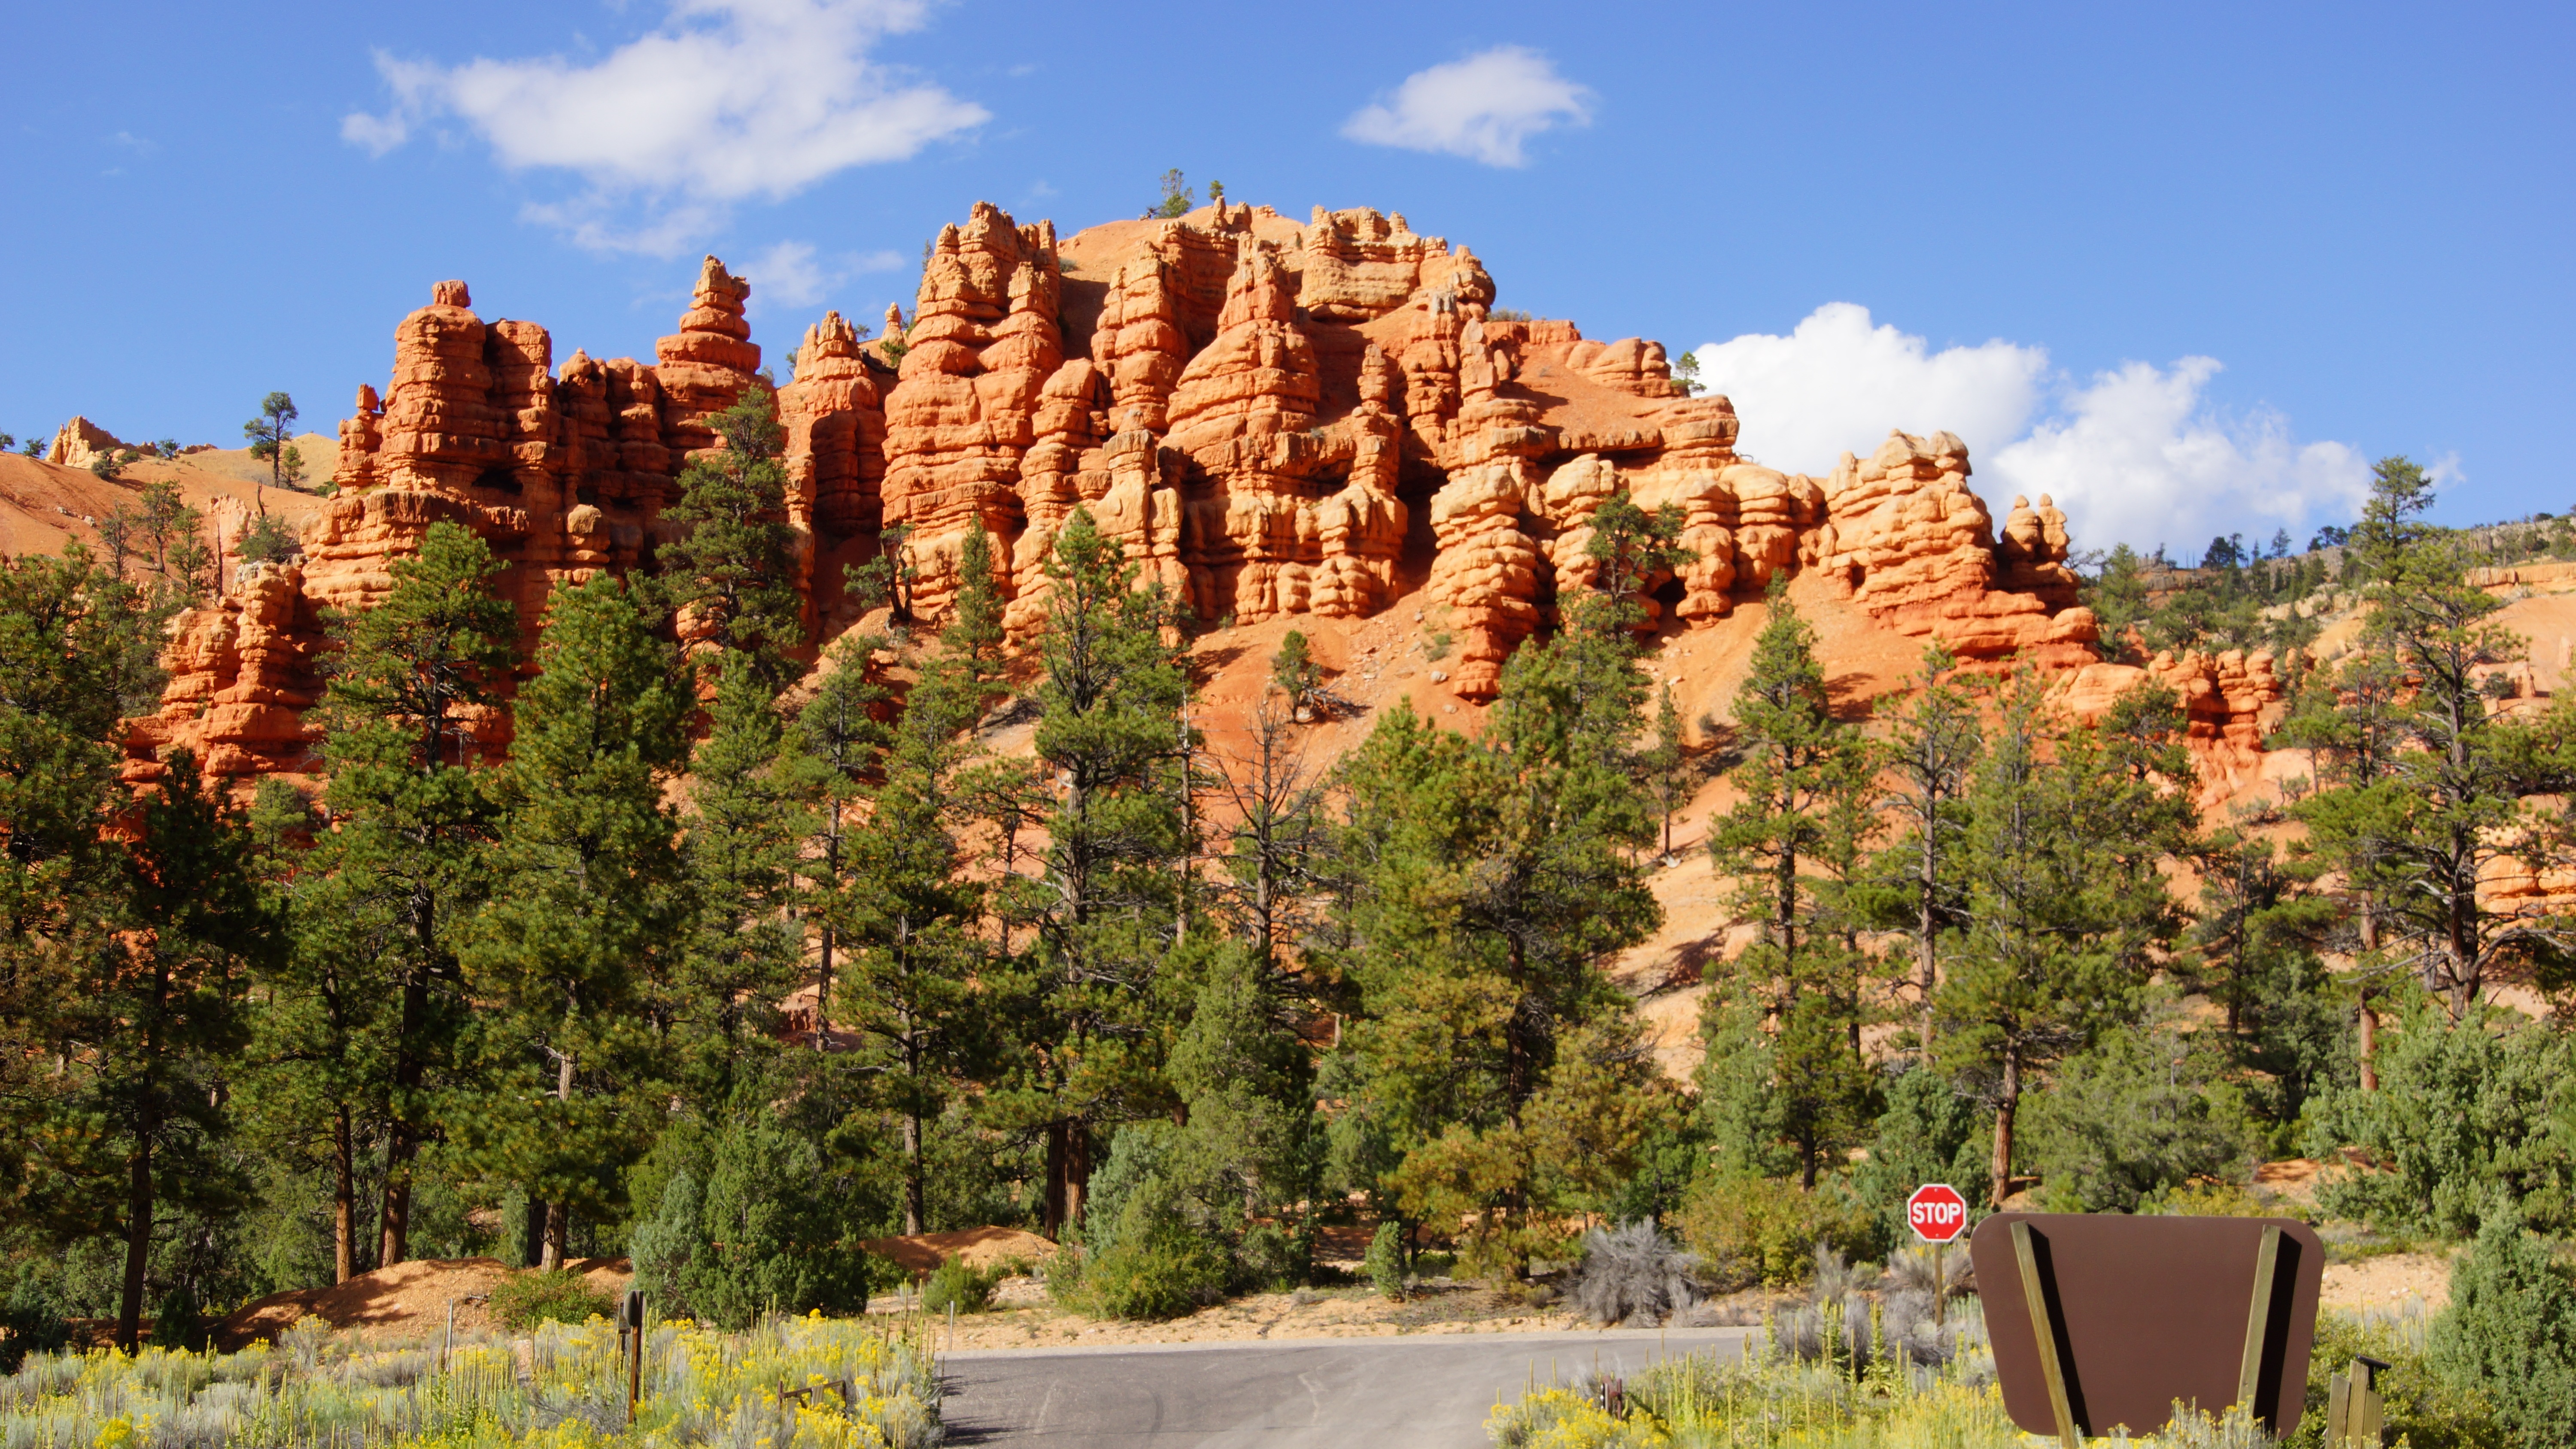
mountain, trail, valley, natural, park, canyon, tourism, national park, united states, national, utah, bryce canyon, ecosystem, wadi